Gian Marco

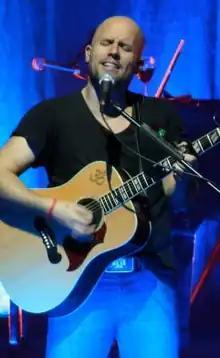

Gian Marco Javier Zignago Alcóver (born 17 August 1970) is a Peruvian musician and actor. He has won the Latin Grammy Award for the Best Singer-Songwriter Album three times. First in 2005 for his album "Resucitar", in 2011 for his album "Días Nuevos", and in 2012 for his album "20 Años". Gian Marco was named UNICEF Goodwill Ambassador in Peru.